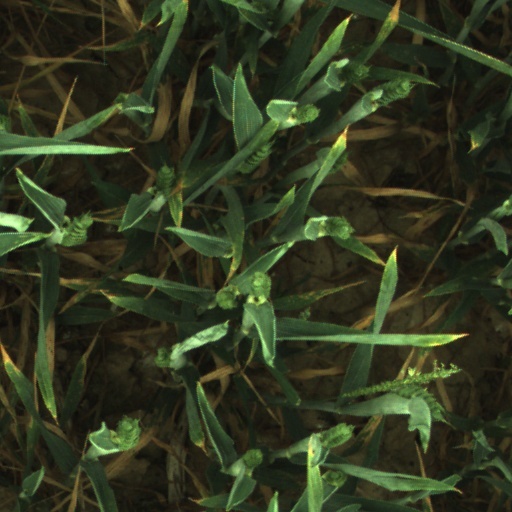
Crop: wheat